Protests against Executive Order 13769

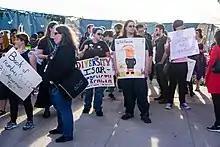
Protesters in San Antonio, Texas

In Chicago, hundreds of protesters showed up at O'Hare International Airport to protest the detention of 17 travelers. By Saturday night, there were more than a thousand people present and traffic was shut down near Terminal 5. Eighteen travelers had been detained Saturday; all were finally released. On Sunday, at least another 50 were kept for additional questioning. Mayor Rahm Emanuel, Representatives Jan Schakowsky and Elaine Nekritz were there to support the demonstration. Protests at O'Hare slowed down somewhat during the day on Sunday only to begin again both inside and outside around 6p.m. By 7p.m. there were hundreds of protesters at the airport.